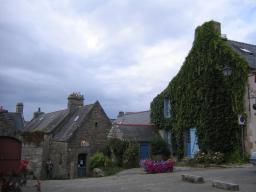
Label: Background_without_leaves